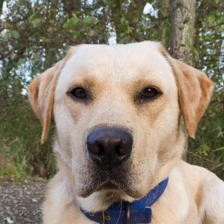
Label: animals